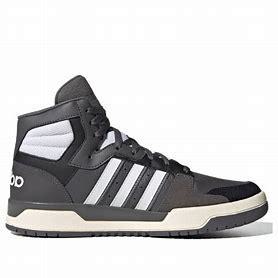
Brand: adidas
Model: neo Adidas NEO Entrap